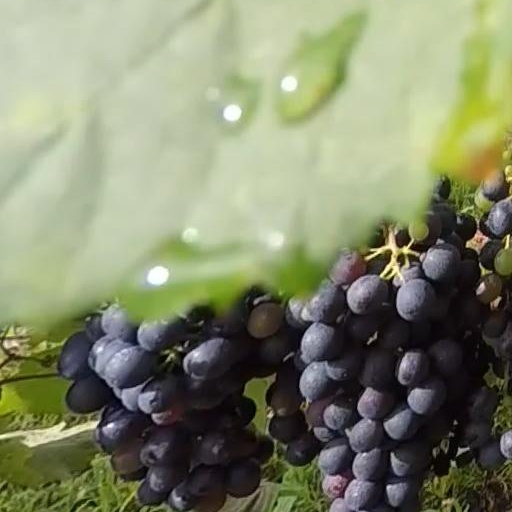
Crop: grape